Threat (film)

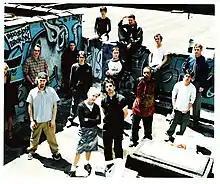
The Kings Mob on set of "Threat" with director Matt Pizzolo and producer Katie Nisa

Pizzolo interned at NYC film co-op Film/Video Arts, where he cleaned up after film classes in exchange for free access to cameras and lights while not in use. Nisa waitressed at East Village diner 7A to pay for production supplies that "couldn't be borrowed or stolen." Initially, sound recording was to be handled by one of Nisa's film student friends. When he could not make it to the first day of production, he instead gave Nisa a 15-minute lesson on how to run the Nagra. She went on to be the film's sole sound recordist for the first months of production.